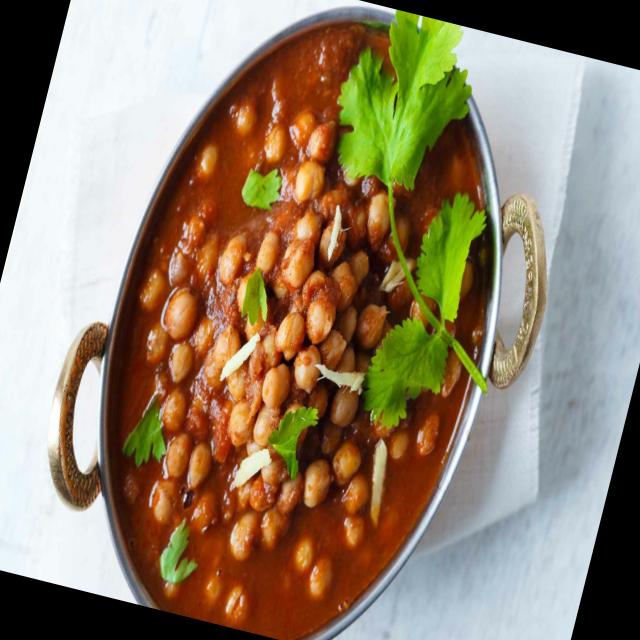
Dish: chole